Chaudhary Devi Lal Memorial Government Engineering College

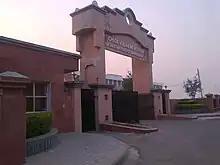
Main gate view of college

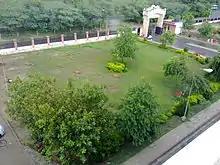
View of the college

The Ch. Devi Lal State Institute Of Engineering & Technology (abbreviated CDLSIET) is a public government engineering institution located in Sirsa, Haryana. It is among the four engineering college run by the Government of Haryana, the other being State Institute of Engineering & Technology, Nilokheri (Karnal), Rao Bijender Singh State Institute of Engineering & Technology, Rewari and Ch. Ranbir Singh State Institute of Engineering & Technology, Jhajjar.